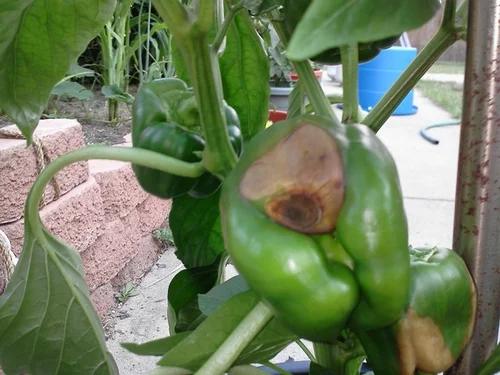
Plant: Bell pepper
Disease: bell pepper blossom end rot